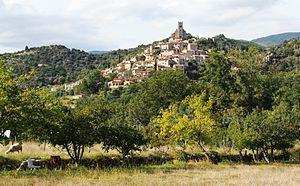
Village perché d'Eus, parmi les plus beaux villages de France
Eus est une commune française située dans le département des Pyrénées-Orientales, en région Occitanie.